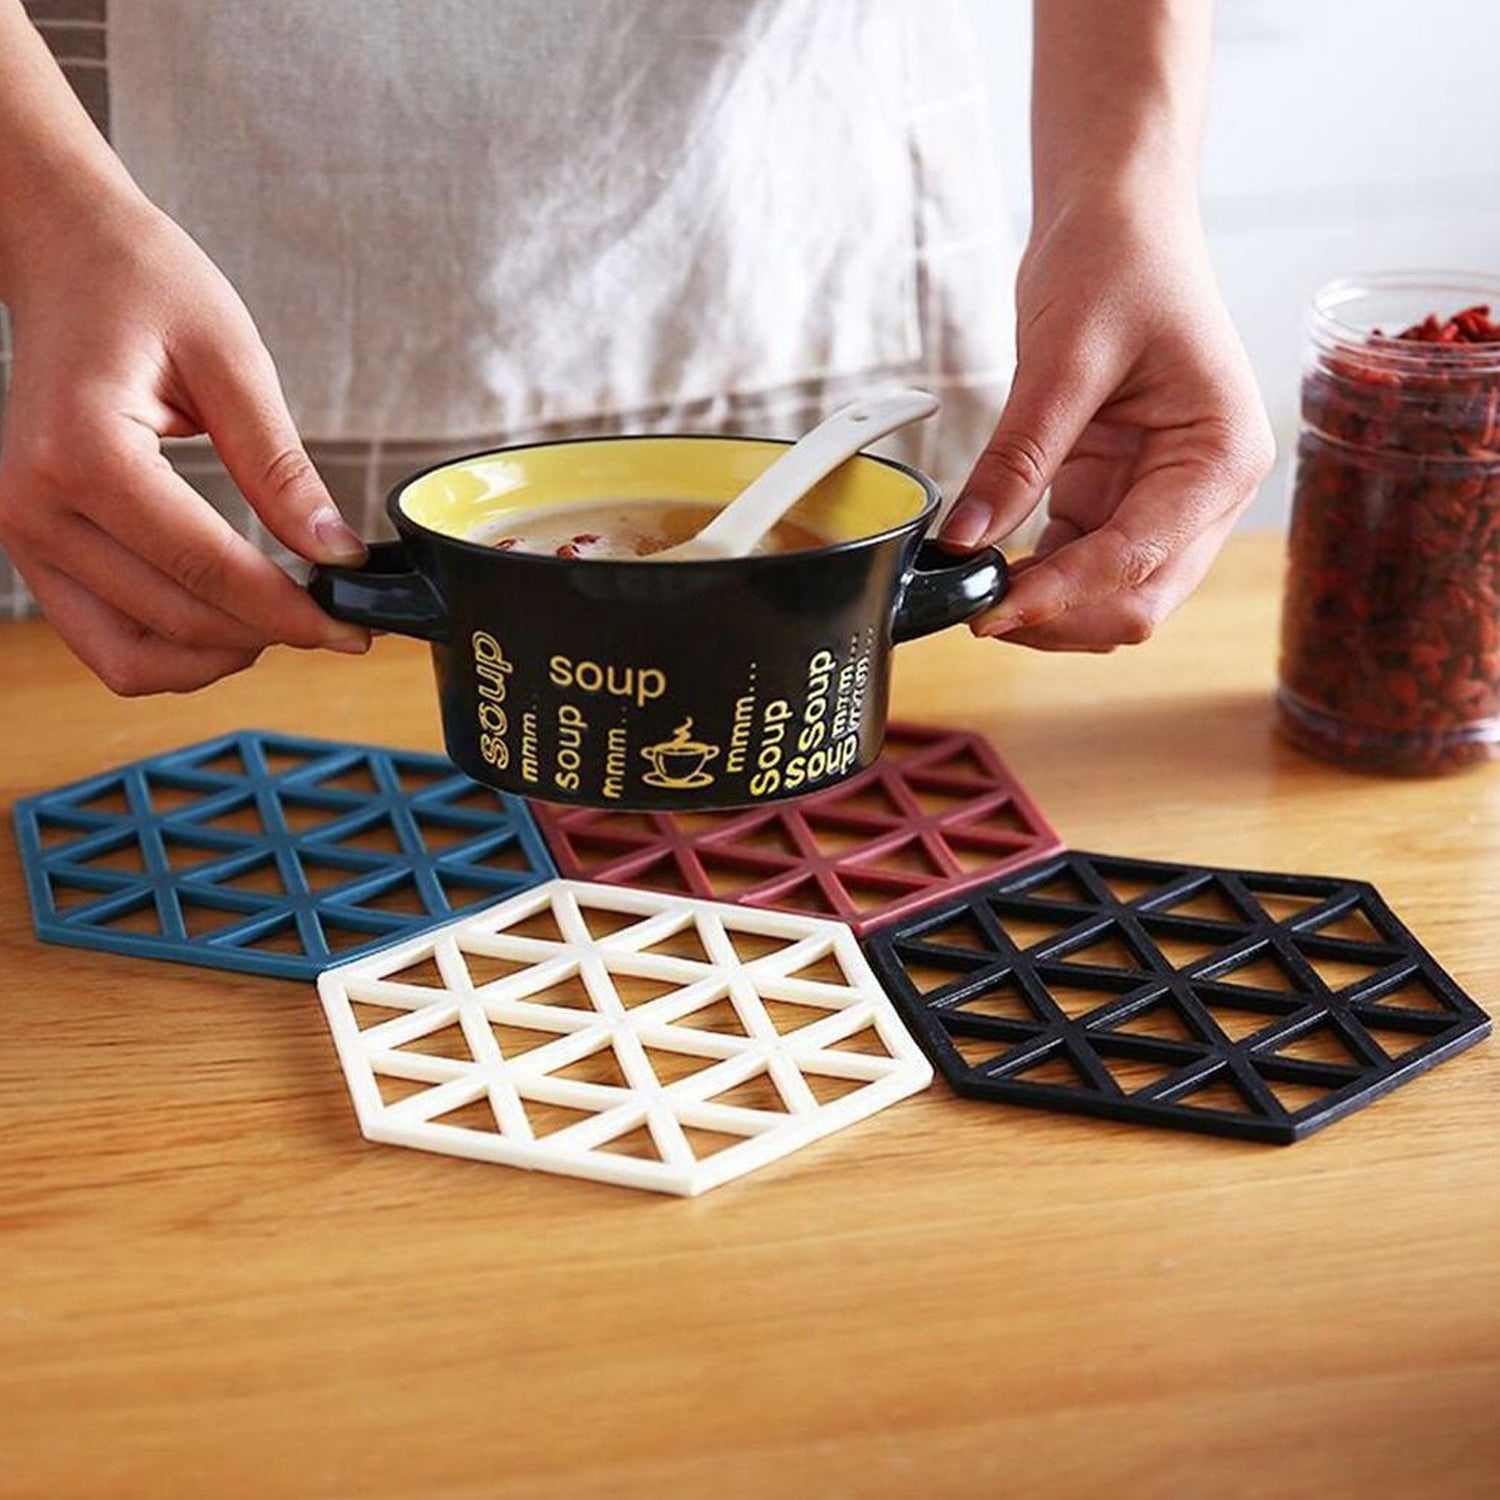
Mat for Cup PVC Tea Coaster Non-Slip Placemat High Temperature Insulation Pad Hollow Pot Mat Bowl with Anti-hot
4042 Cup Mat PVC Tea Coaster Non-Slip Placemat High Temperature Insulation Pad Hollow Pot Mat Bowl with Anti-hot Description :- KEEP YOUR TABLE : Scratch and stain free coaster set suits all sizes of mugs, bottles, cups and glasses - keeping your kitchen, furniture, table or countertop safe, dry and scratch free, Avoid those annoying condensation rings on woodwork with our thick, heat resistant drinks mats. ROUND PLACE-MAT : See picture details, enough to hold any cup or bowl, protect the tabletop from hot plate marks, scratches and stains from food or cups. MATERIAL : Made of silicon it gives the placemat a soft touch, odorless and durable. EASY TO CLEAN : The table mat is sticky with stains, available kitchen cleaning fluid, soak, gently scrub the surface, and then rinse with water, easy to dry. BEAUTIFUL DECORATION AND BEAUTY : Ideal for decorating the kitchen, living room, bedroom or office, Great for sending as a gift to a friend. Similar SKU Also 4051 Dimension :- Volu. Weight (Gm) :- 46 Product Weight (Gm) :- 26 Ship Weight (Gm) :- 46 Length (Cm) :- 13 Breadth (Cm) :- 14 Height (Cm) :- 1
Brand: Shop A Joy
Category: Home & Garden > Kitchen & Dining > Tableware > Trivets